Battle of Mohács

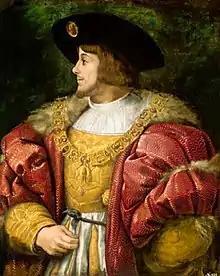
Louis II of Hungary, who died at the Battle of Mohács, painted by Titian

The Hungarians had long opposed Ottoman expansion in southeastern Europe, but in 1521 the Turks advanced up the Danube River and took Nándorfehérvár (present-day Belgrade, Serbia) – the strongest Hungarian fortress on the Danube – and Szabács (now Šabac, Serbia). This left most of southern Hungary indefensible.